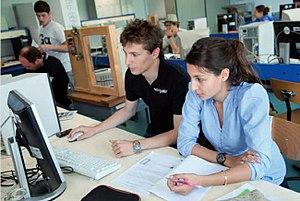
Formation IESSA à l'ENAC
En France, les ingénieurs électroniciens des systèmes de la sécurité aérienne de la Direction générale de l'Aviation civile contribuent à la sécurité aérienne en veillant jour et nuit au bon fonctionnement des systèmes techniques de la navigation aérienne qui permettent d'assurer le contrôle de la circulation aérienne sur le territoire national. Dotés d'un grand sens des responsabilités, ils assurent l'étude, l'installation, le paramétrage et la surveillance des systèmes en temps réel.